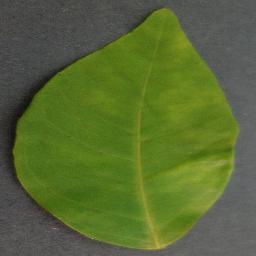
Label: Orange___Haunglongbing_(Citrus_greening)